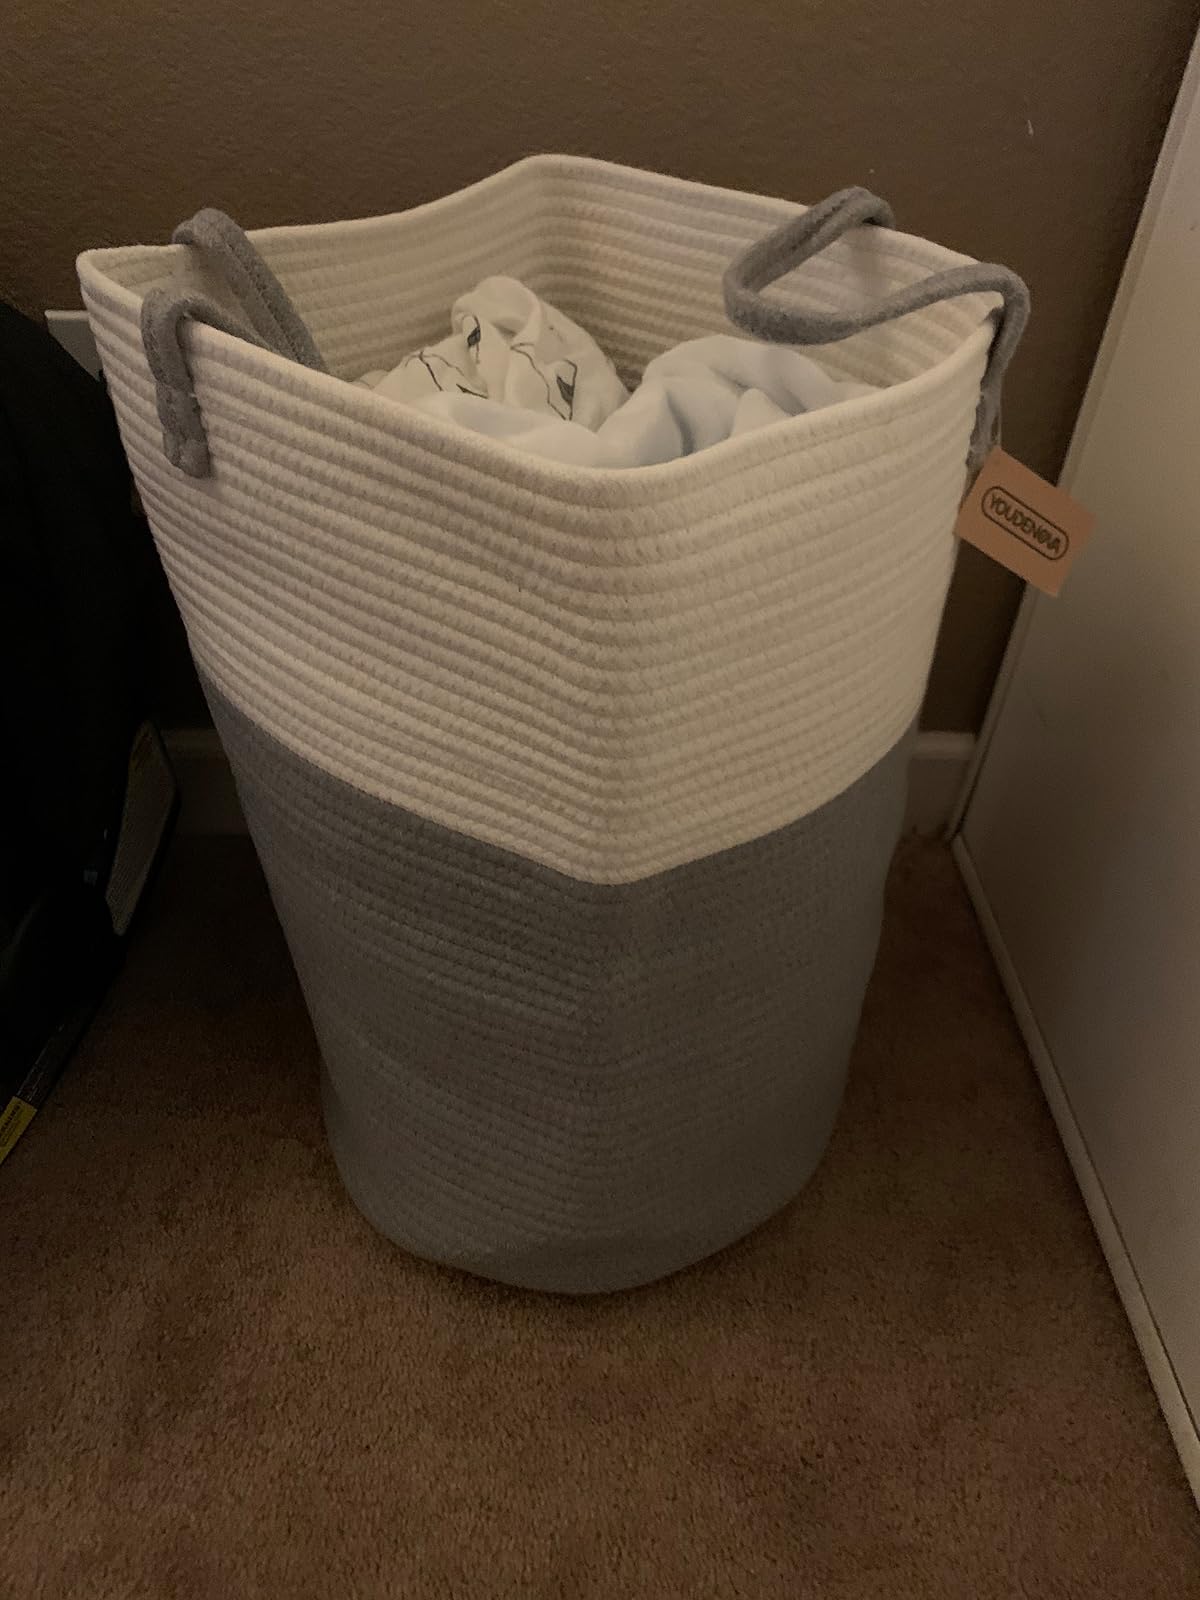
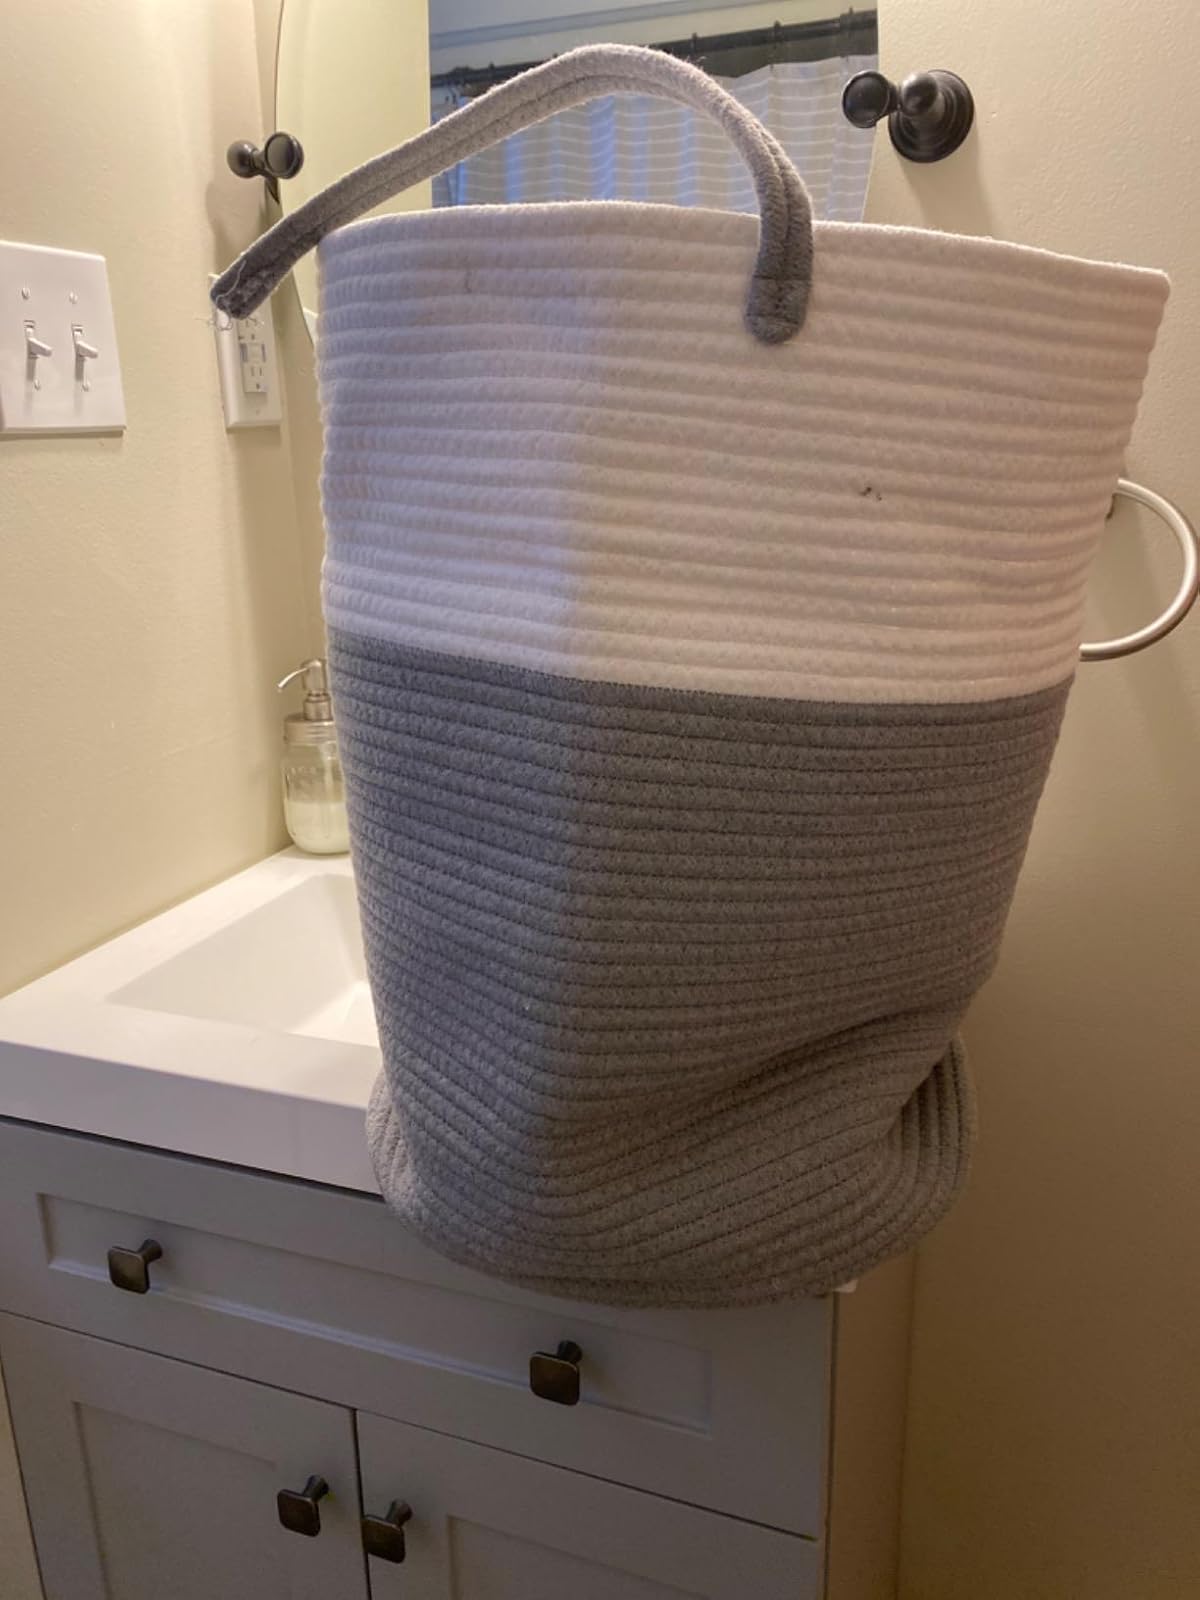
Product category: items_hamper
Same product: yes